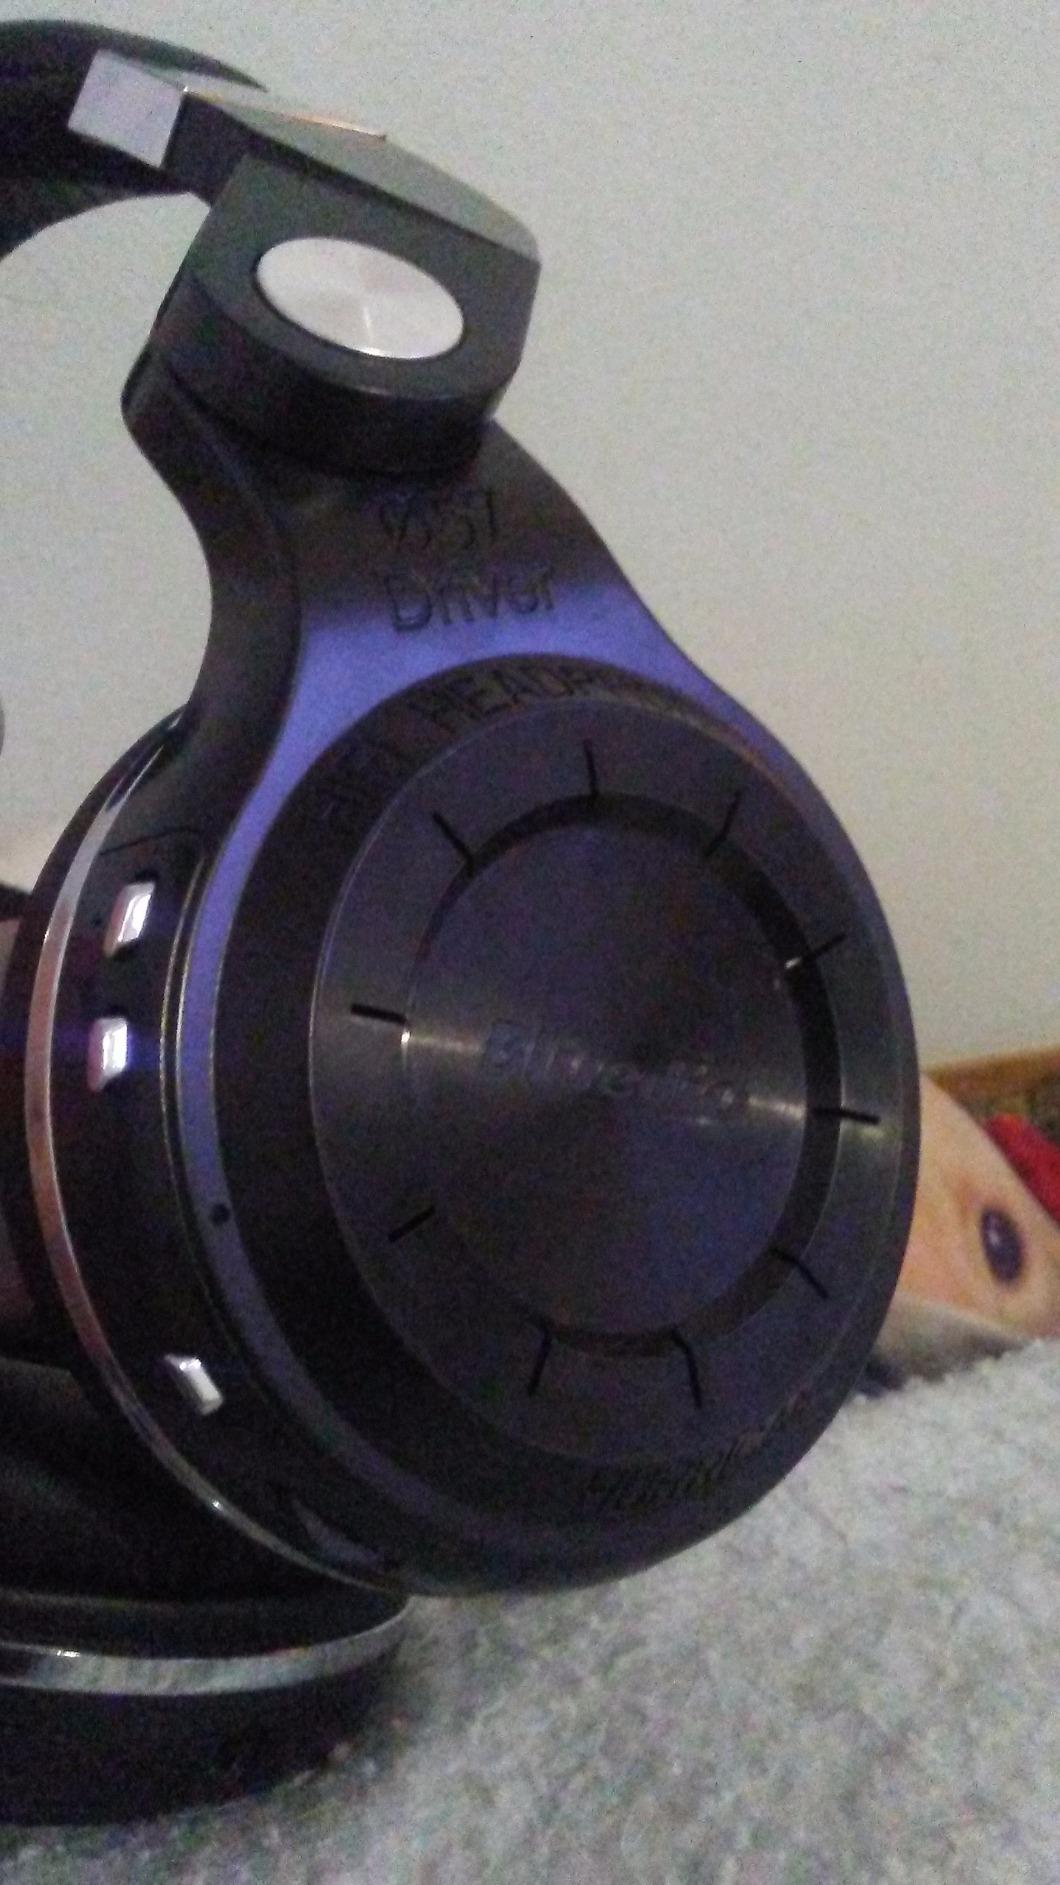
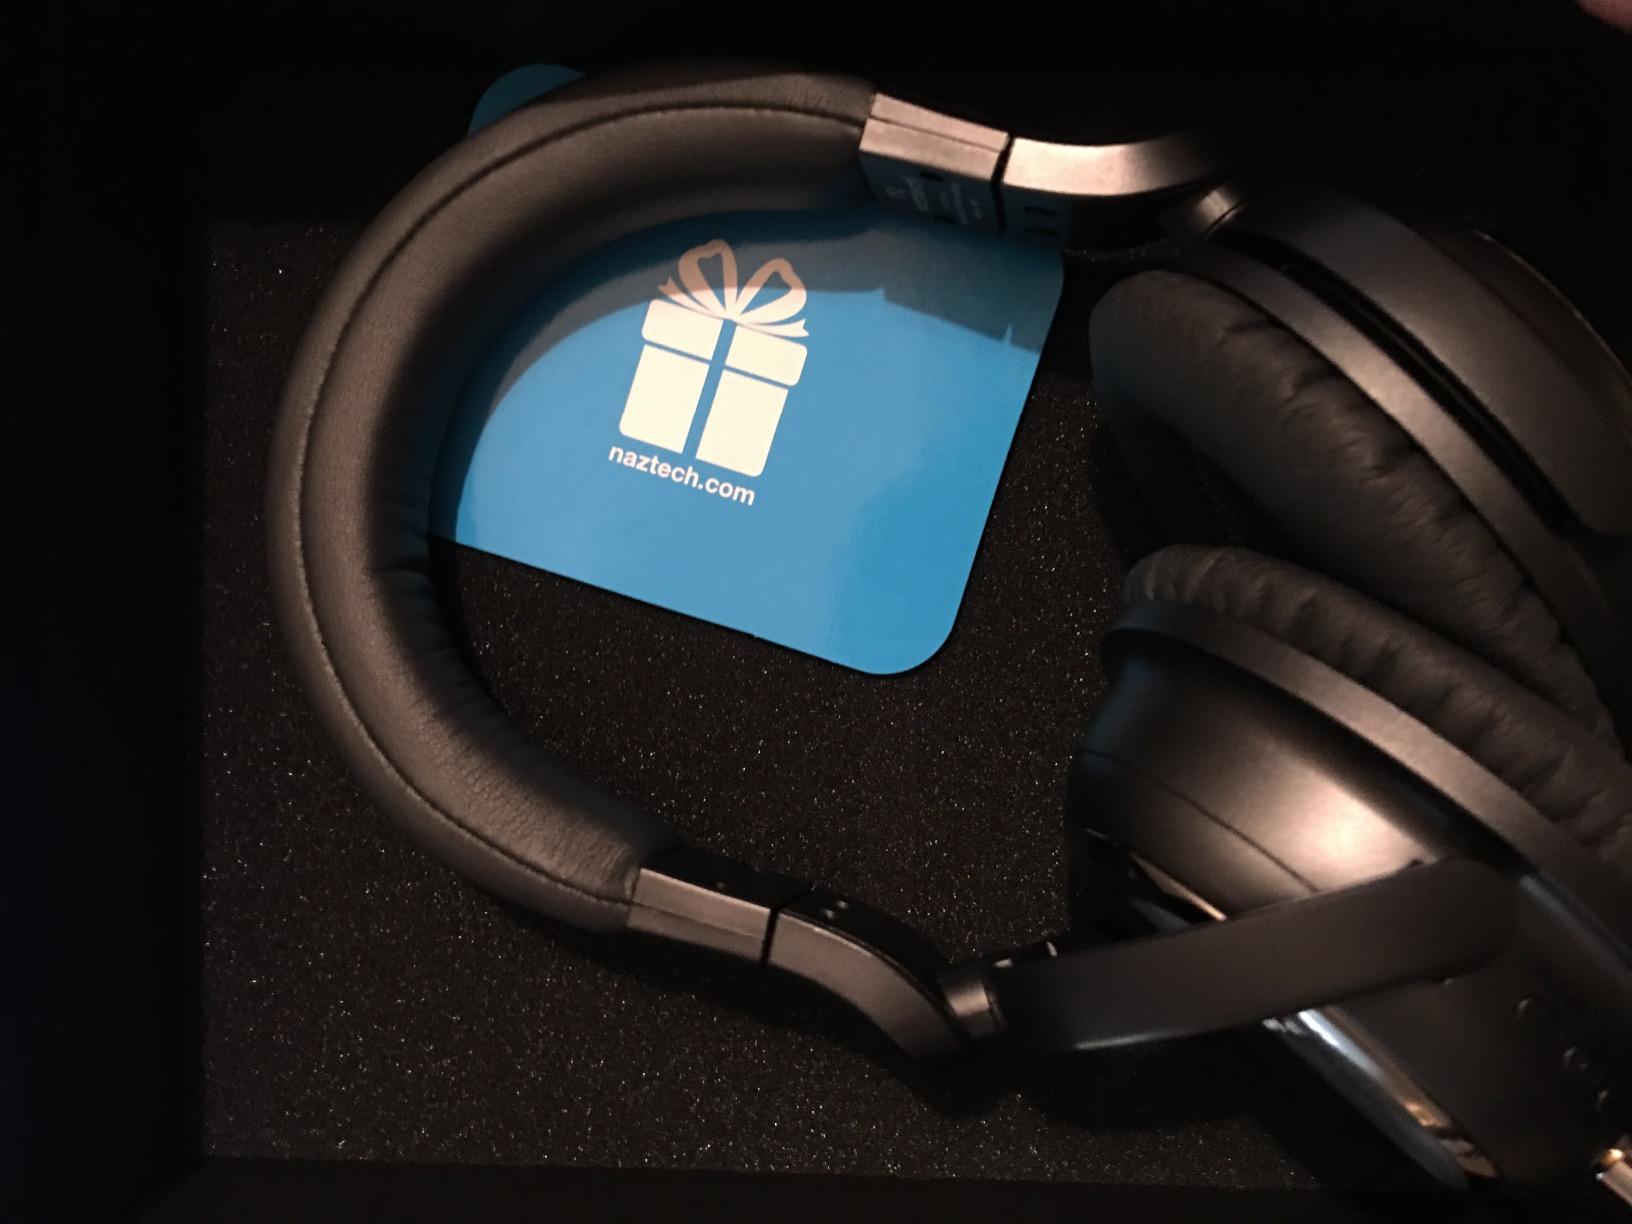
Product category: headphones
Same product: no